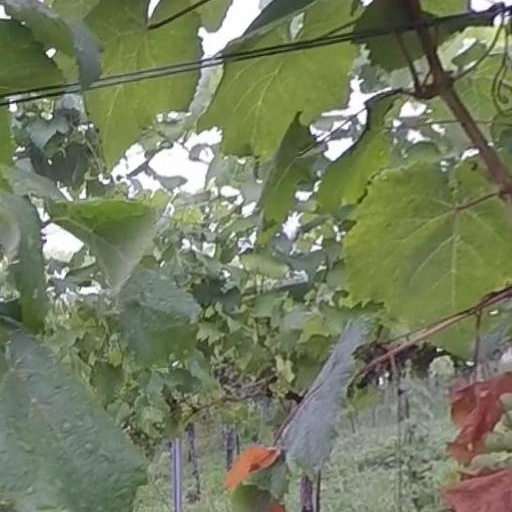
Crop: grape